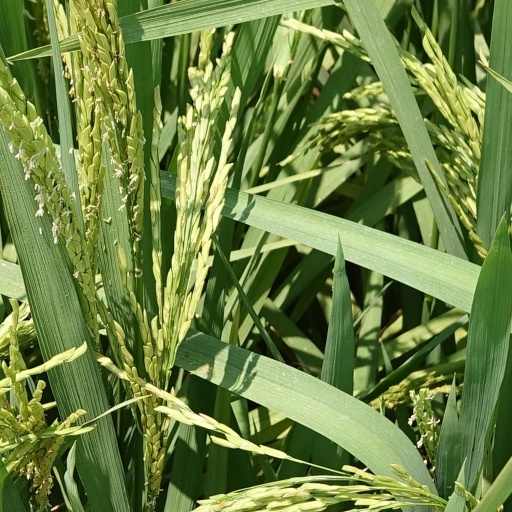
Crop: rice